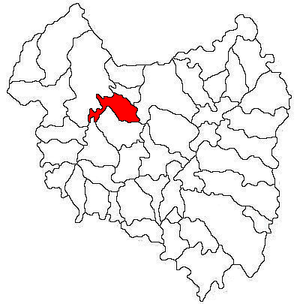
Malnaș est une commune roumaine du județ de Covasna dans le Pays sicule en Transylvanie. Elle est composée des trois villages suivants :